Roger Reuse

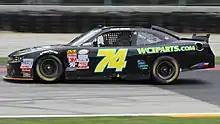
Reuse racing at Road America in 2015

In 2014, Reuse and his brother Bobby made their NASCAR debut. Reuse drove the No. 74 Chevrolet for Mike Harmon Racing at Watkins Glen. He started 38th and finished 30th. In his next and final race of the season at Mid-Ohio, Reuse started and finished 39th in the No. 77 Dodge due to transmission issues.